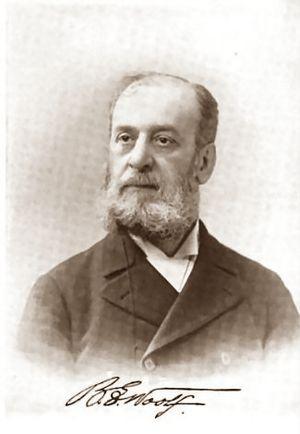
Benjamin E. Woolf, né le 16 février 1836 à Londres et mort le 7 février 1901 à Boston, est un violoniste, compositeur, dramaturge et journaliste américain d'origine britannique. Ses œuvres les plus connues sont les opéras comiques The Mighty Dollar et Westward Ho.